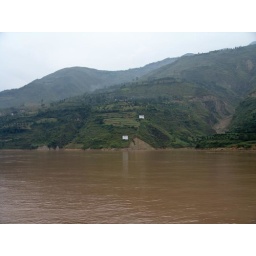
Here you can see the marks for the water level in future. The top sign shows the 175 m level.